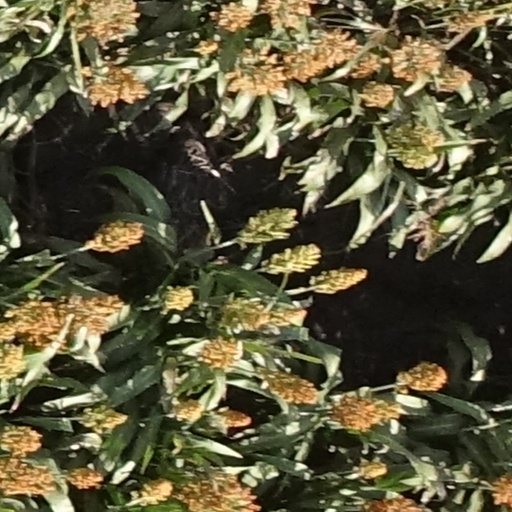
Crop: sorghum